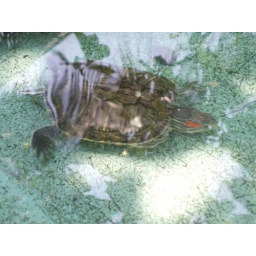
Small fresh water turtles in Mazunte